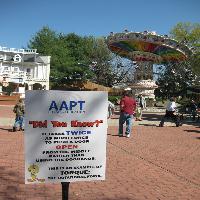
Weather: sun or clear